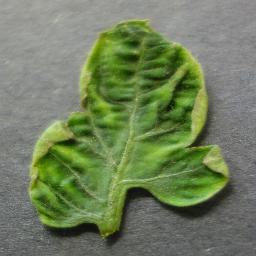
Label: Tomato___Tomato_Yellow_Leaf_Curl_Virus